Esther Wojcicki

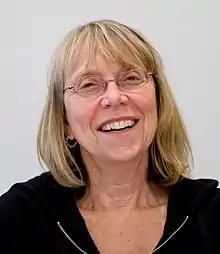
Wojcicki in 2014

Esther Denise "Woj" Hochman Wojcicki (born 1941) is an American journalist, educator, and vice chair of the Creative Commons advisory council. Wojcicki has studied education and technology. She is the founder of the Palo Alto High School Media Arts Program in Palo Alto, California.